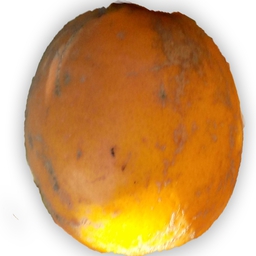
Plant part: fruit
Disease: canker